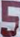
Number: 5